Guy Abend

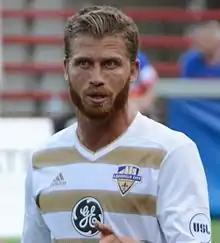
Abend playing for Louisville City in 2017

Abend was born in Netanya, Israel to parents Arie and Tali and has both an older brother and sister. Before his first birthday he and his family would move to Washington, D.C. where he would spend the next six years of his life. While in Washington he would play soccer at the Washington, D.C. Jewish Community Center|Jewish Community Center]] and he would take his love of the sport back to Israel when he was six. He continued to play soccer with local teams in Netanya.